Earipakkam

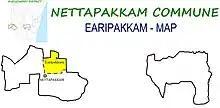
Earipakkam, Nettapakkam Commune

Earipakkam is a panchayat village in Nettapakkam Commune in the Union Territory of Puducherry, India. It is also a revenue village under Nettapakkam firka.